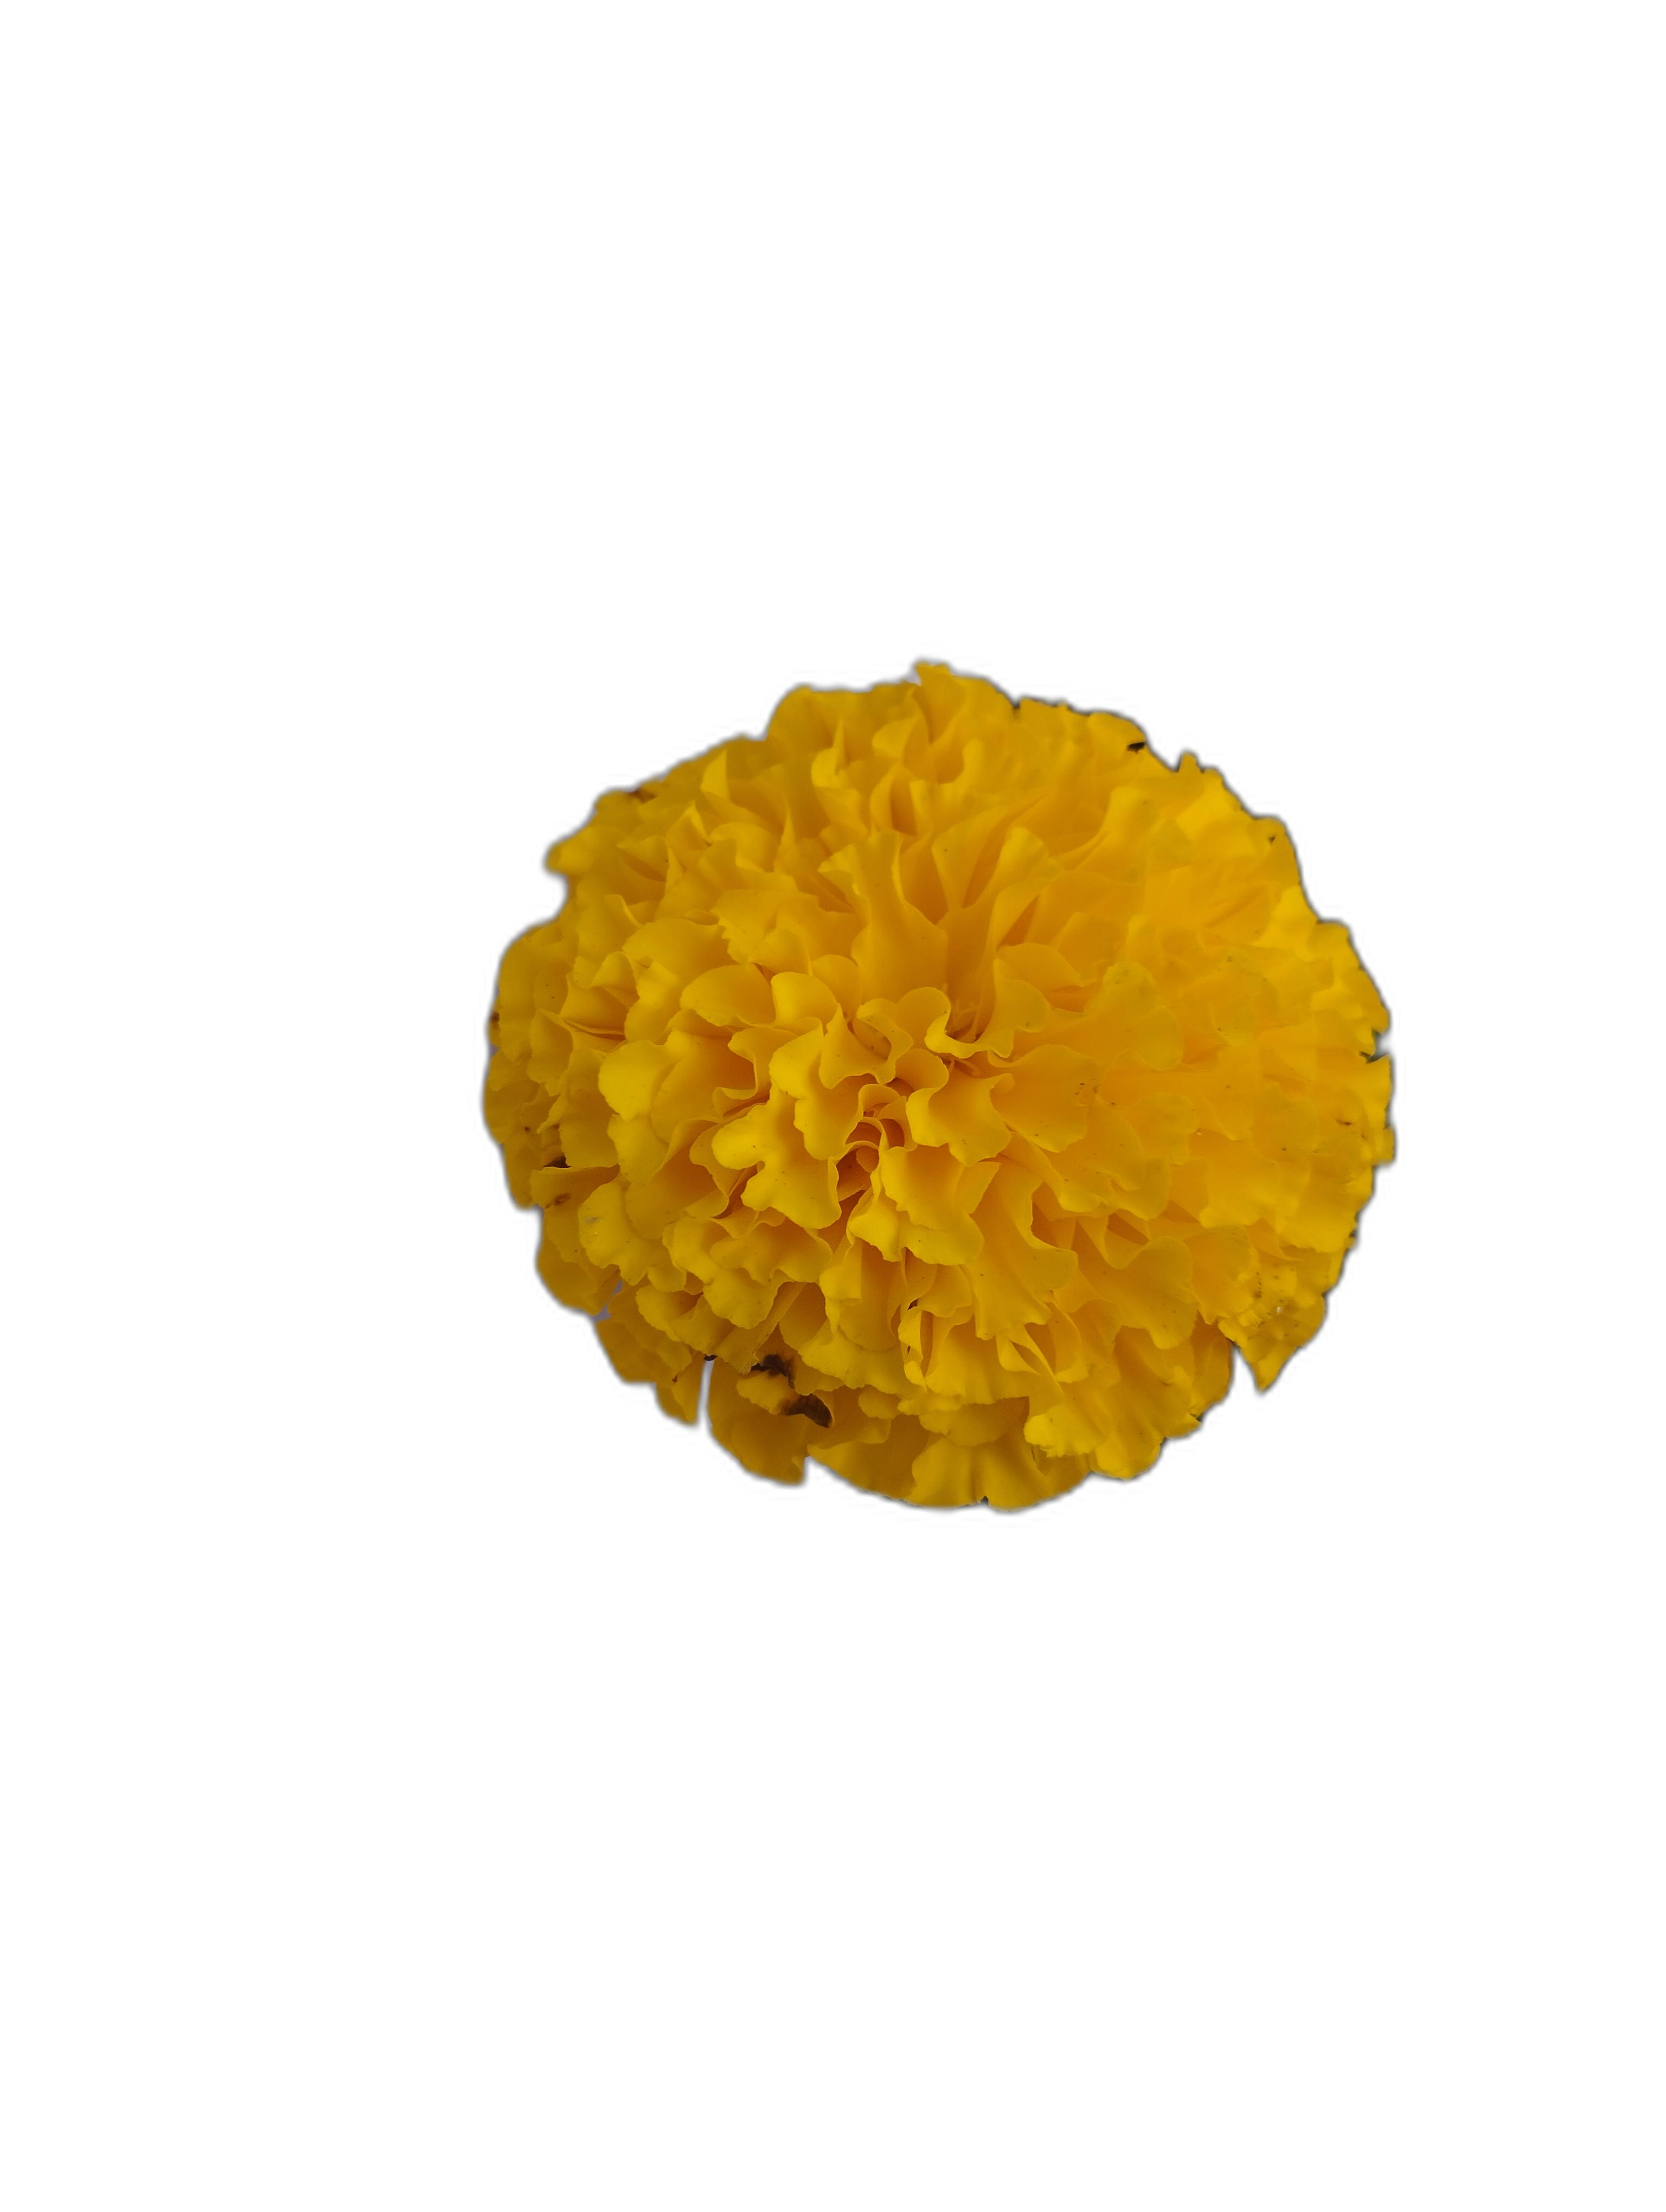
Label: Marigold